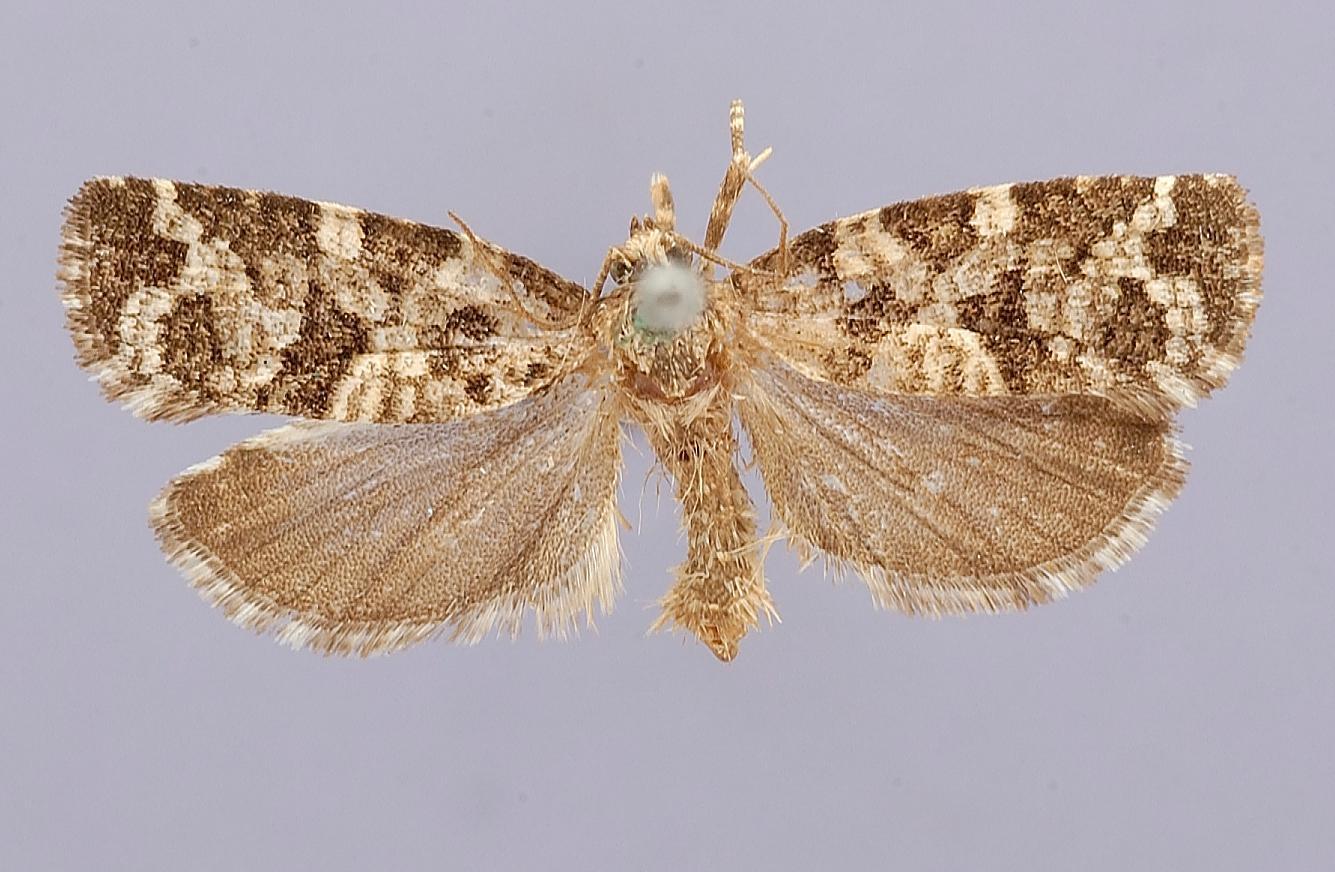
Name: Tortrix packardiana
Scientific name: Tortrix packardiana Fernald, 1886
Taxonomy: Animalia, Arthropoda, Insecta, Lepidoptera, Tortricidae
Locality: Peaks Island, Casco Bay, Cumberland, Maine, United States
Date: [Not Stated]